Chocolate-covered cherry

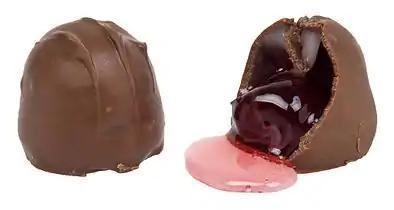
Cella's brand of cherry cordial confection

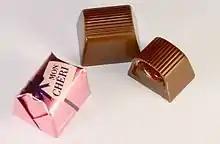
Ferrero Mon Cheri

Chocolate-covered cherries are a dessert confection. Variations include cherry cordials with liquid fillings often including cherry liqueur, as well as chocolate-covered candied cherries and chocolate-covered dried cherries.